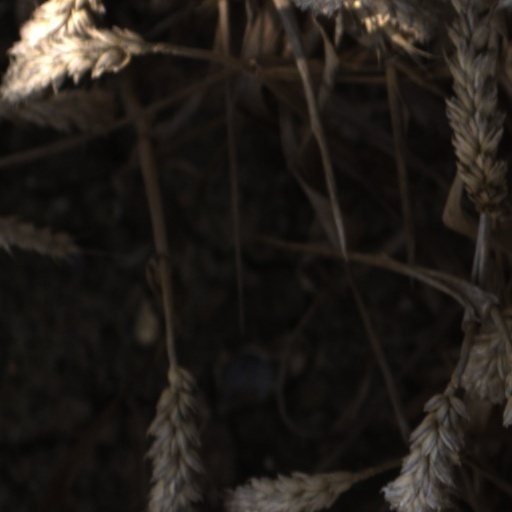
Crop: wheat